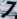
Number: 7